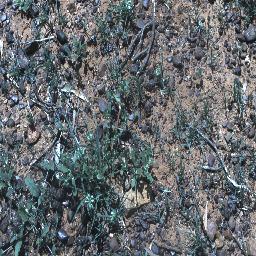
Label: negative